Lucky Nine (horse)

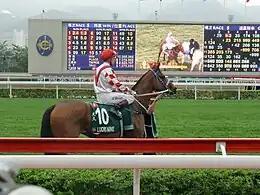
Lucky Nine

Lucky Nine is a bay gelding bred in Ireland by the Darley Stud. He was sired by Dubawi, a son of Dubai Millennium who won the Irish 2,000 Guineas and the Prix Jacques Le Marois in 2005. He was originally named Luck or Design.